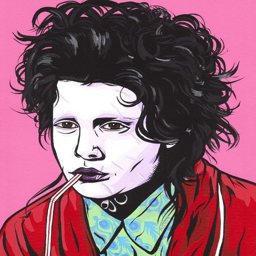
country in art , direct from the artist , prints